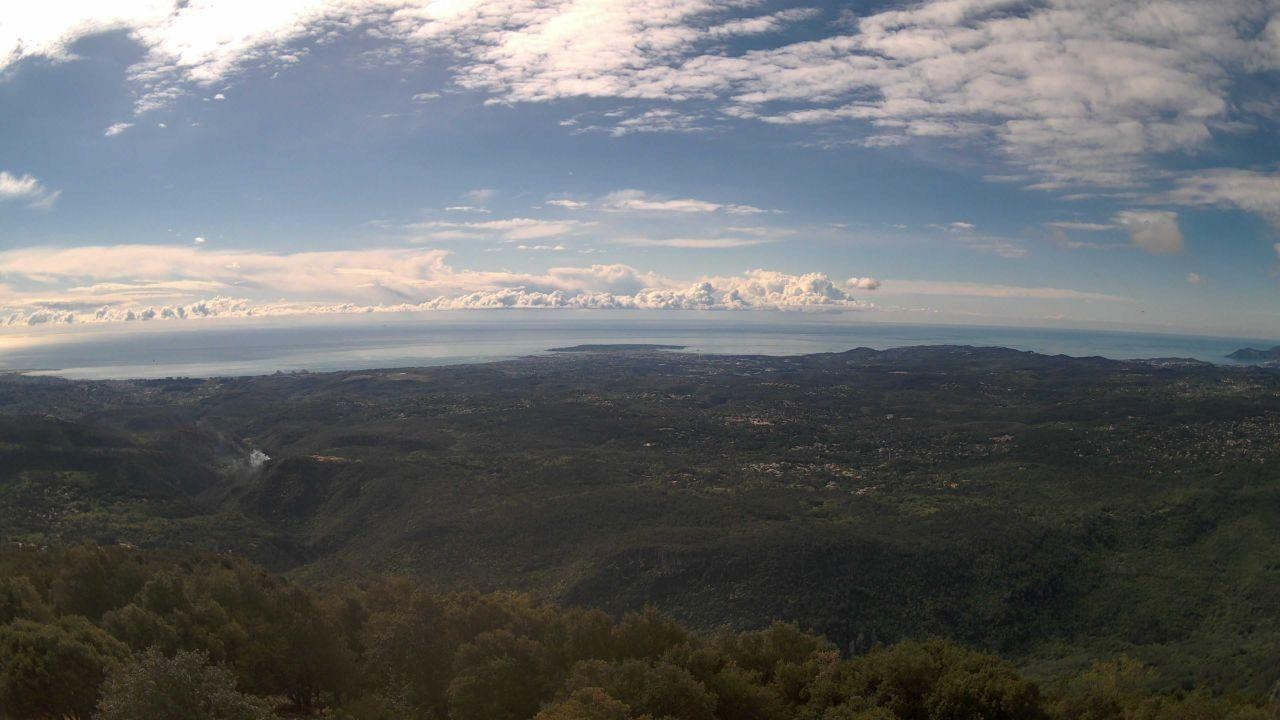
Fire: no
Smoke: yes